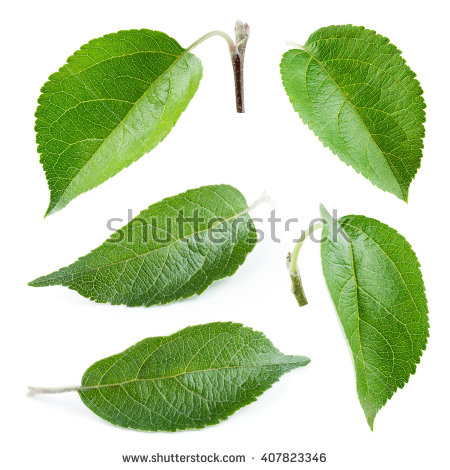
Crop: apple
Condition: healthy